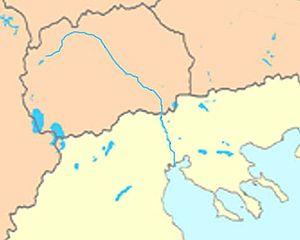
Le Vardar ou Axios est le plus long fleuve de la Macédoine géographique. Avec ses 388 km il traverse la République de Macédoine du Nord et le nord de la Grèce. La partie grecque du fleuve est longue de 87 km.